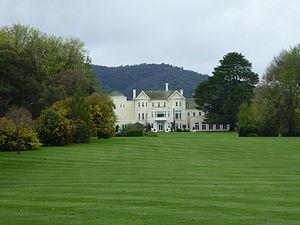
Yarralumla est un important quartier du district « Canberra Sud », dans la capitale de l'Australie. Situé à environ 3,5 kilomètres au sud-ouest du centre-ville, il s'étend le long de la rive sud-ouest du lac Burley Griffin.